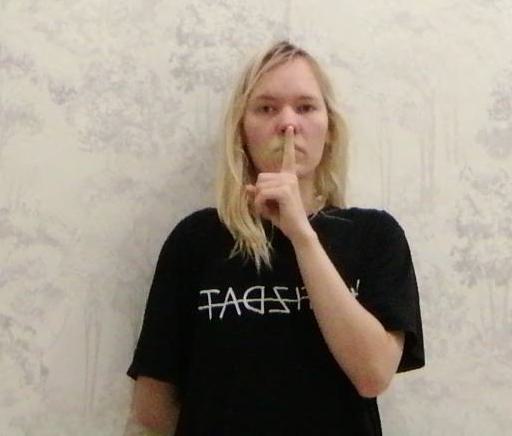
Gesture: mute